James Henry Reynolds

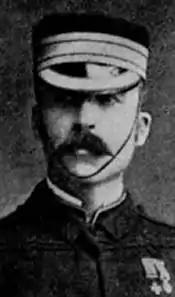

Lieutenant-Colonel James Henry Reynolds VC (3 February 1844 – 4 March 1932), born Kingstown (Dún Laoghaire), County Dublin, Ireland was an Irish recipient of the Victoria Cross for his actions at the Battle of Rorke's Drift, the highest and most prestigious award for gallantry in the face of the enemy that can be awarded to British and Commonwealth forces. He was educated at Castleknock College and Trinity College, Dublin.